Grandpré, Ardennes

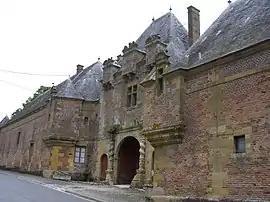
Gates of Justice

Grandpré is a commune in the Ardennes department in northern France. On 1 January 2016, the former commune Termes was merged into Grandpré.